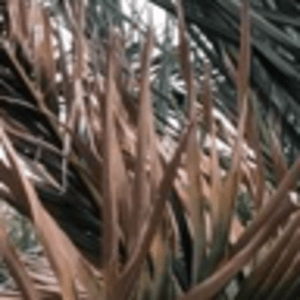
Label: Potassium Deficiency